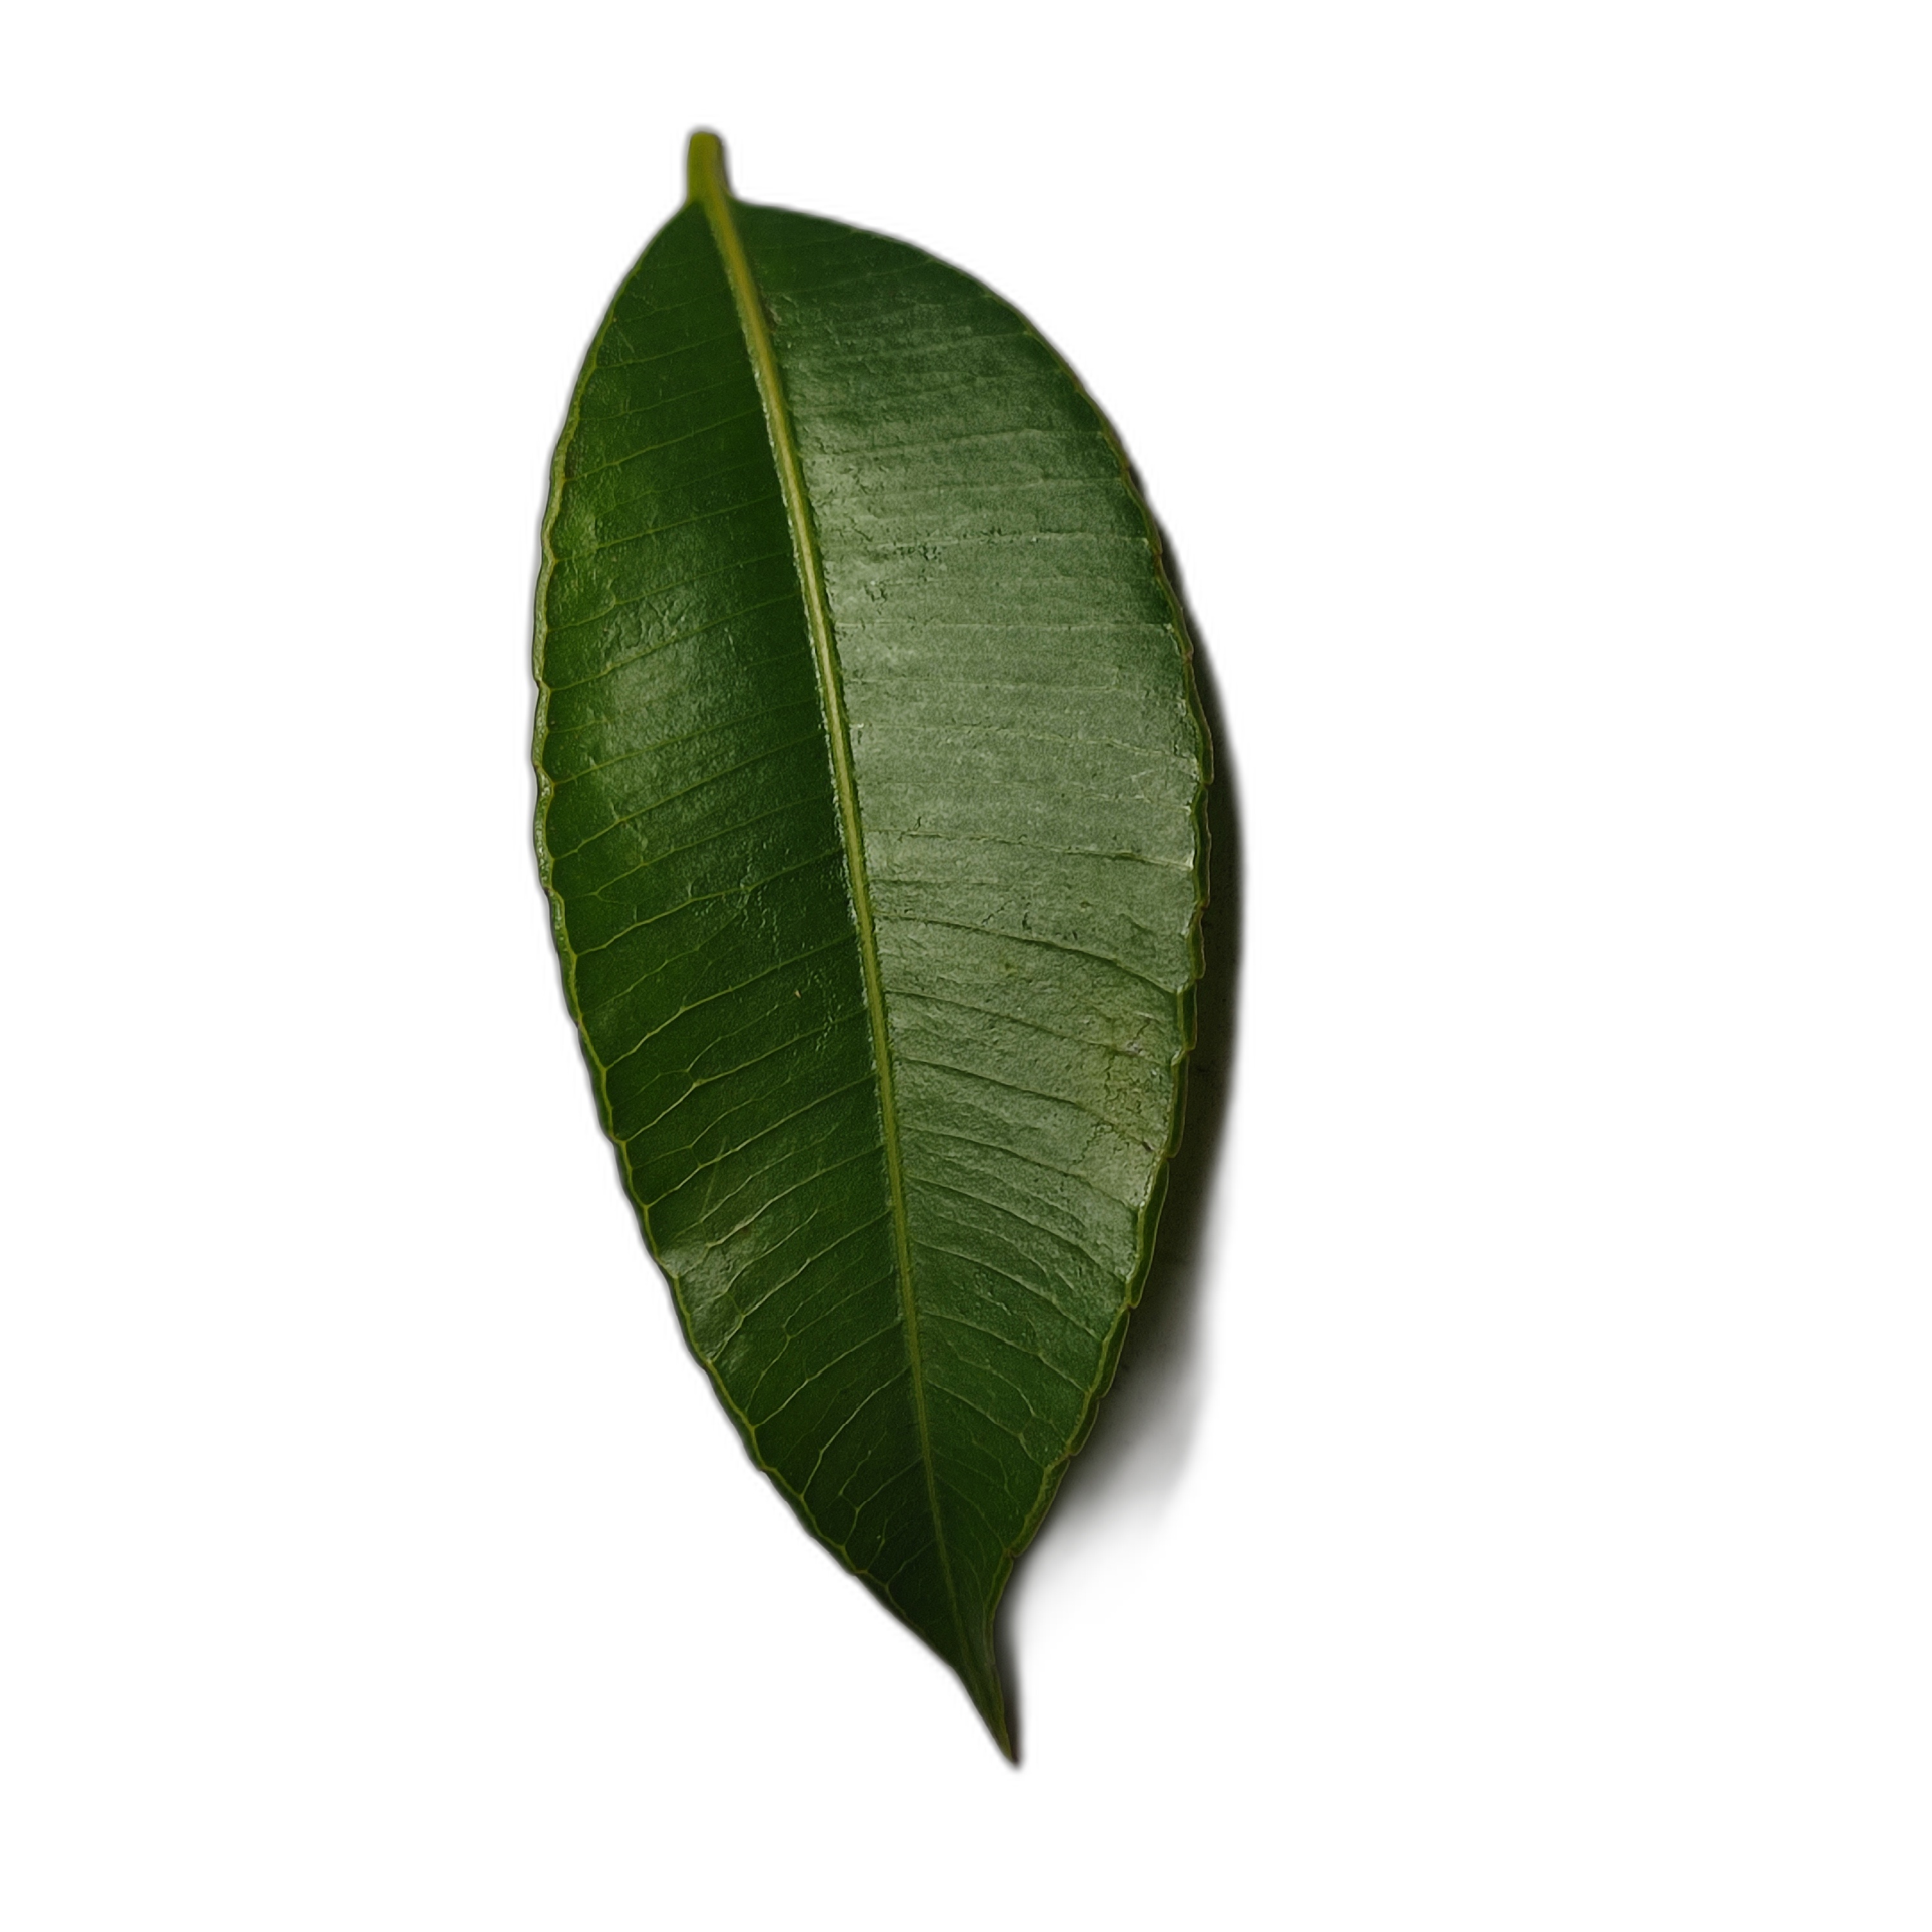
Label: healthy